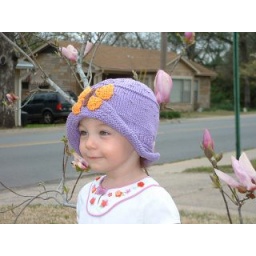
Lake in her hat I kntted for her in front of her tuplip tree